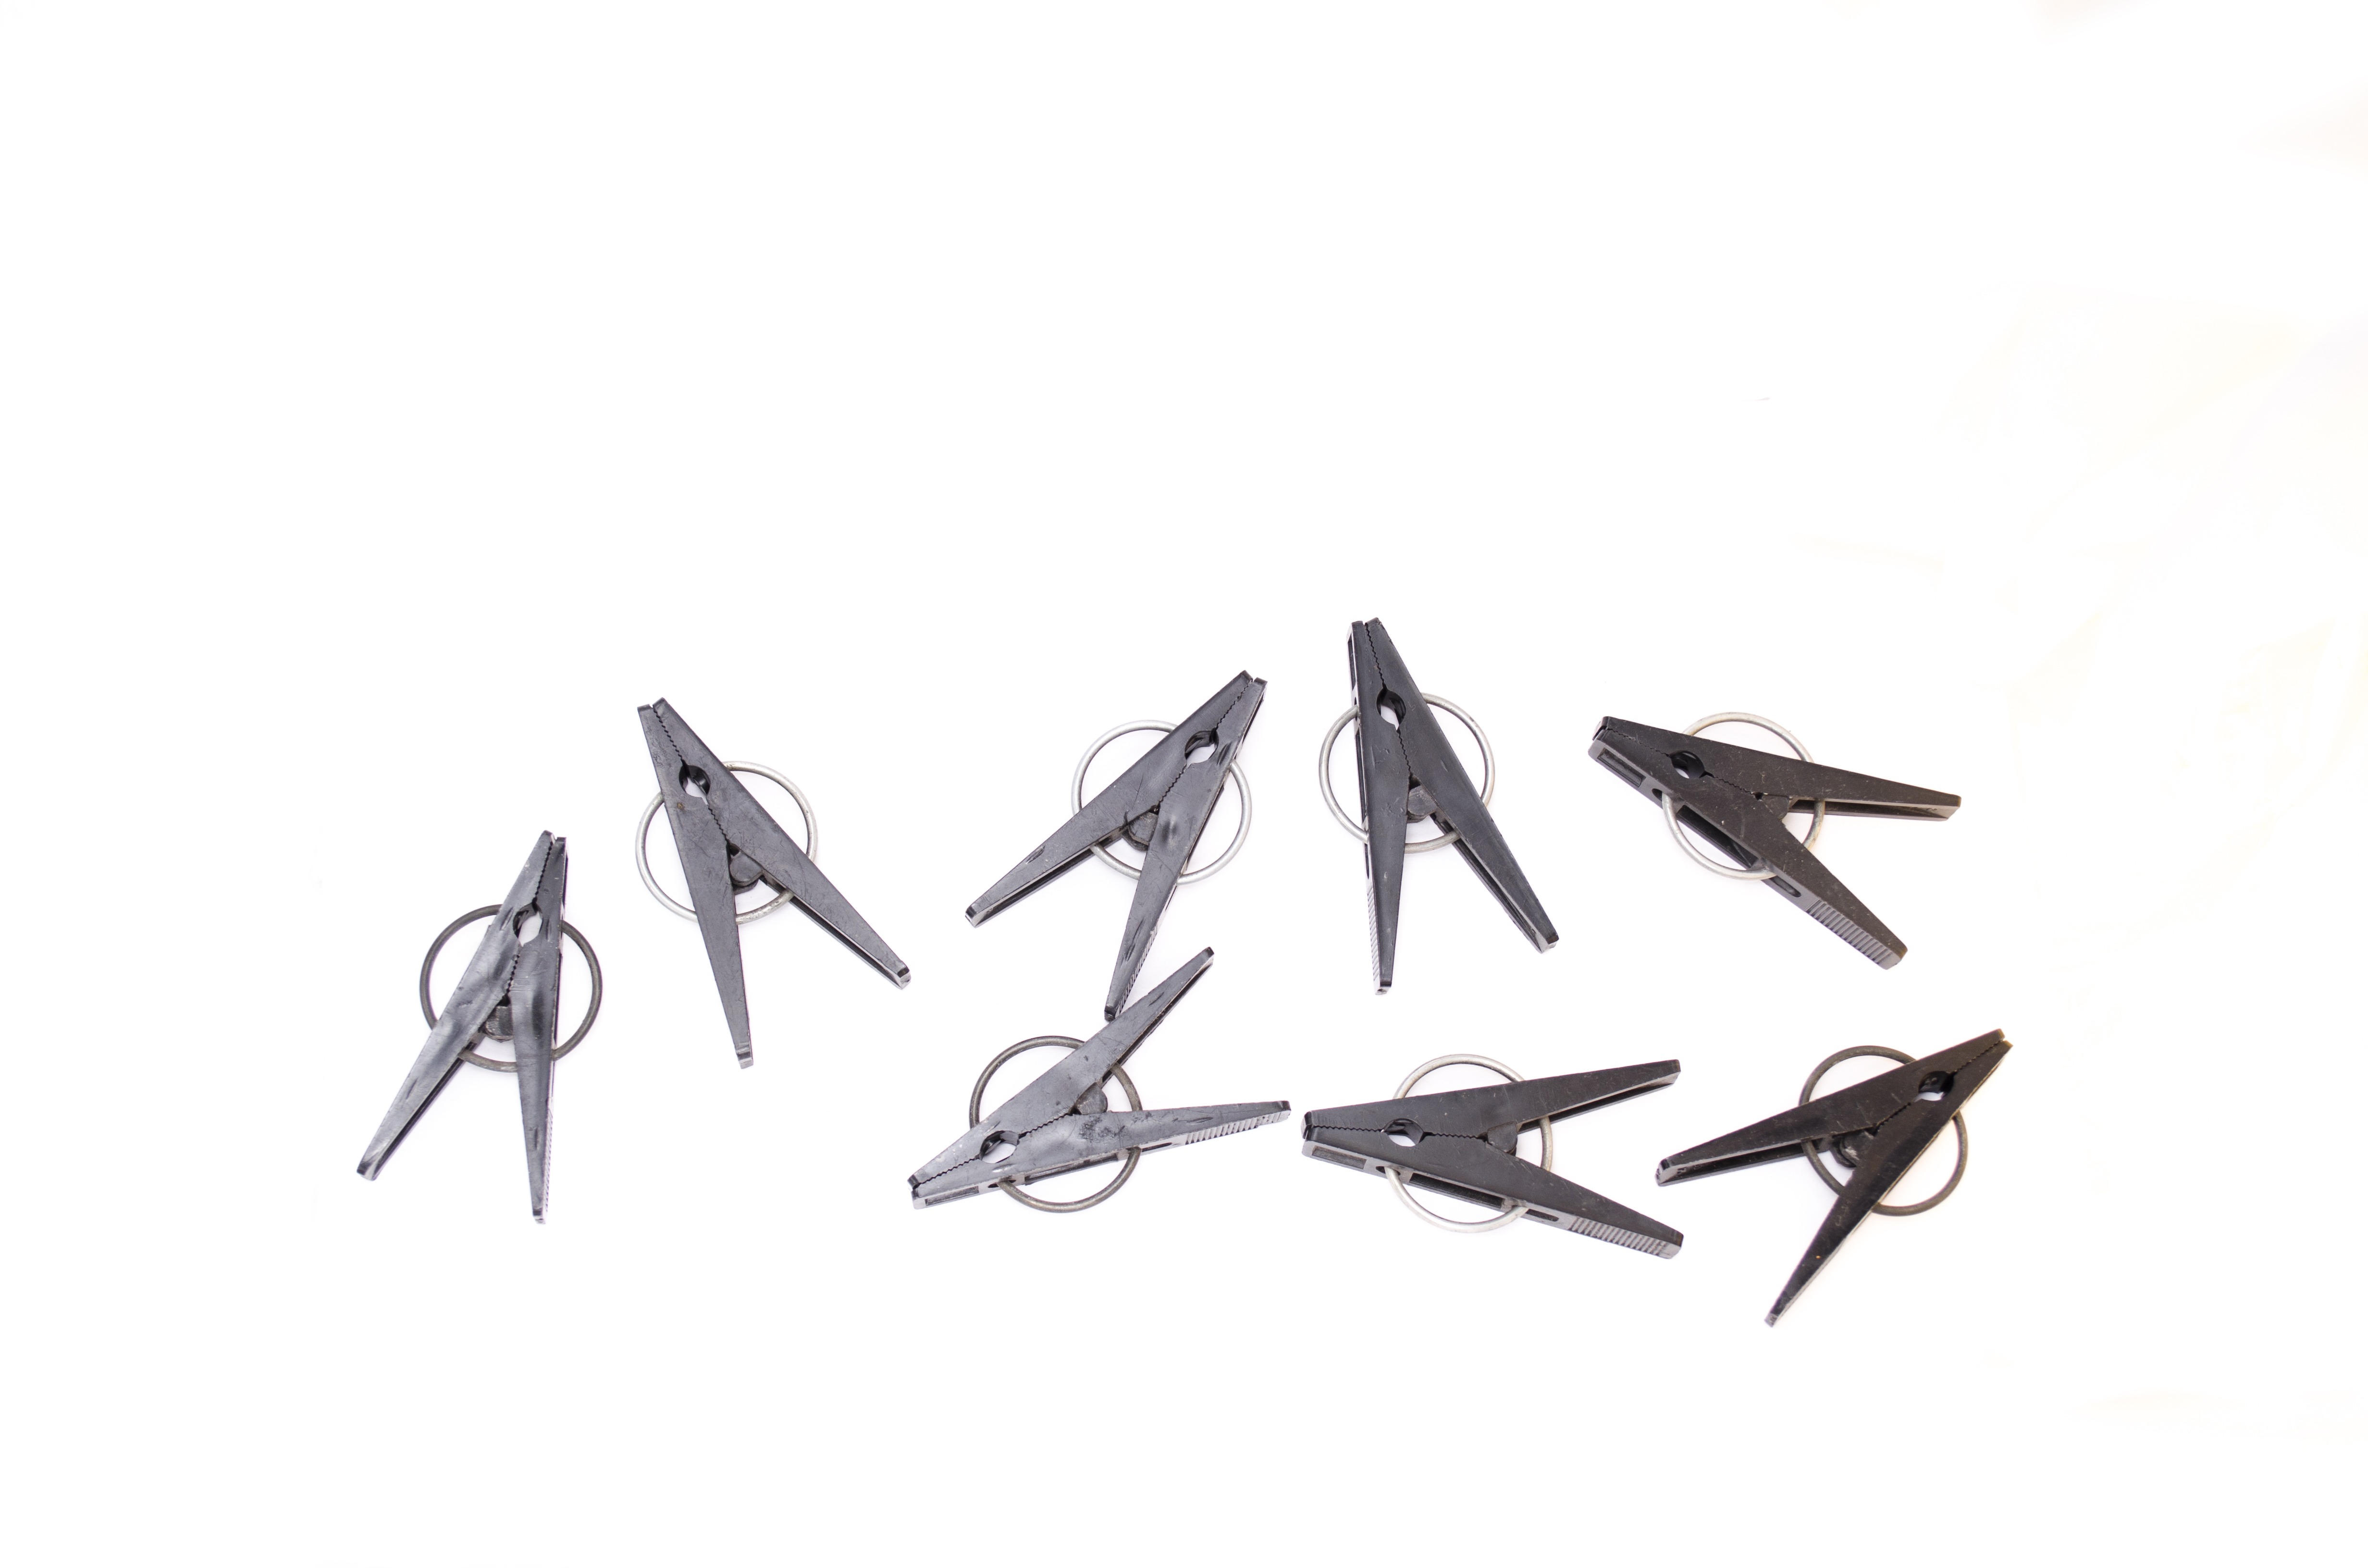
wing, plastic, hanging, black, toy, clothesline, clothespin, laundry, art, sketch, hang, pins, pegs, fasten, fastening, clothes pins, attach